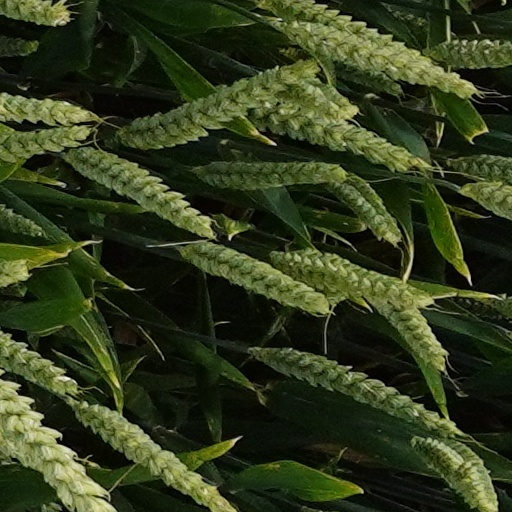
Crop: wheat